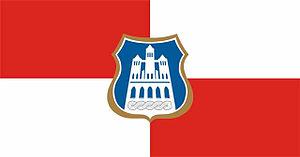
Grude est une ville et une municipalité de Bosnie-Herzégovine située dans le canton de l'Herzégovine de l'Ouest et dans la Fédération de Bosnie-et-Herzégovine. Selon les premiers résultats du recensement bosnien de 2013, la ville intra muros compte 4 404 habitants et la municipalité 17 865.
La municipalité est une unité administrative de la Bosnie-Herzégovine.